Suburban multiple unit

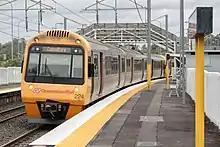
An SMU 220 (SMU224)

The SMU220 series were introduced into service in August 1999 to cater for service increases on recently upgraded lines such as the Caboolture line triplication from Northgate to Lawnton. The SMU220s replaced the last remaining loco-hauled SX carriages suburban services in Brisbane. The trains are numbered SMU221-SMU250. All have motor driving cabs at both ends each coupled to the trailer power car in the middle (DMA-T-DMB) as opposed to the DM-M-DT configuration. These cars were manufactured by Walkers Limited in partnership with ADtranz. These units use more energy efficient IGBT traction packages, as opposed to the thyristors for the 200 series. The train’s body design is similar to its predecessor, albeit with a single air conditioning module in the middle of each carriage. Selected units previously had a software update installed to enable them to operate slightly higher speeds suitable for the Gold Coast line and would have the markings 'HS' on the right, but this practice was discontinued due to wheel wear issues, and the braking system not being adequately equipped.